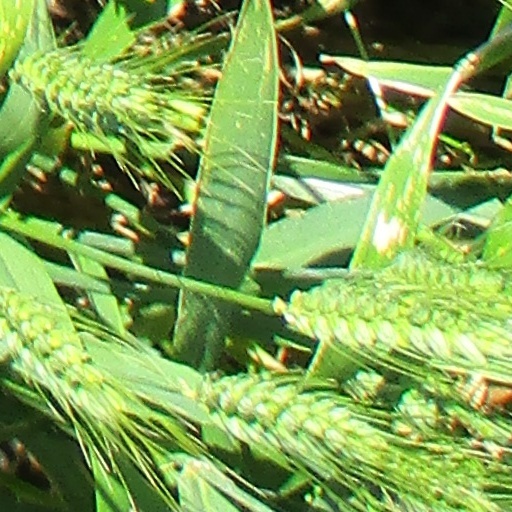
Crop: wheat